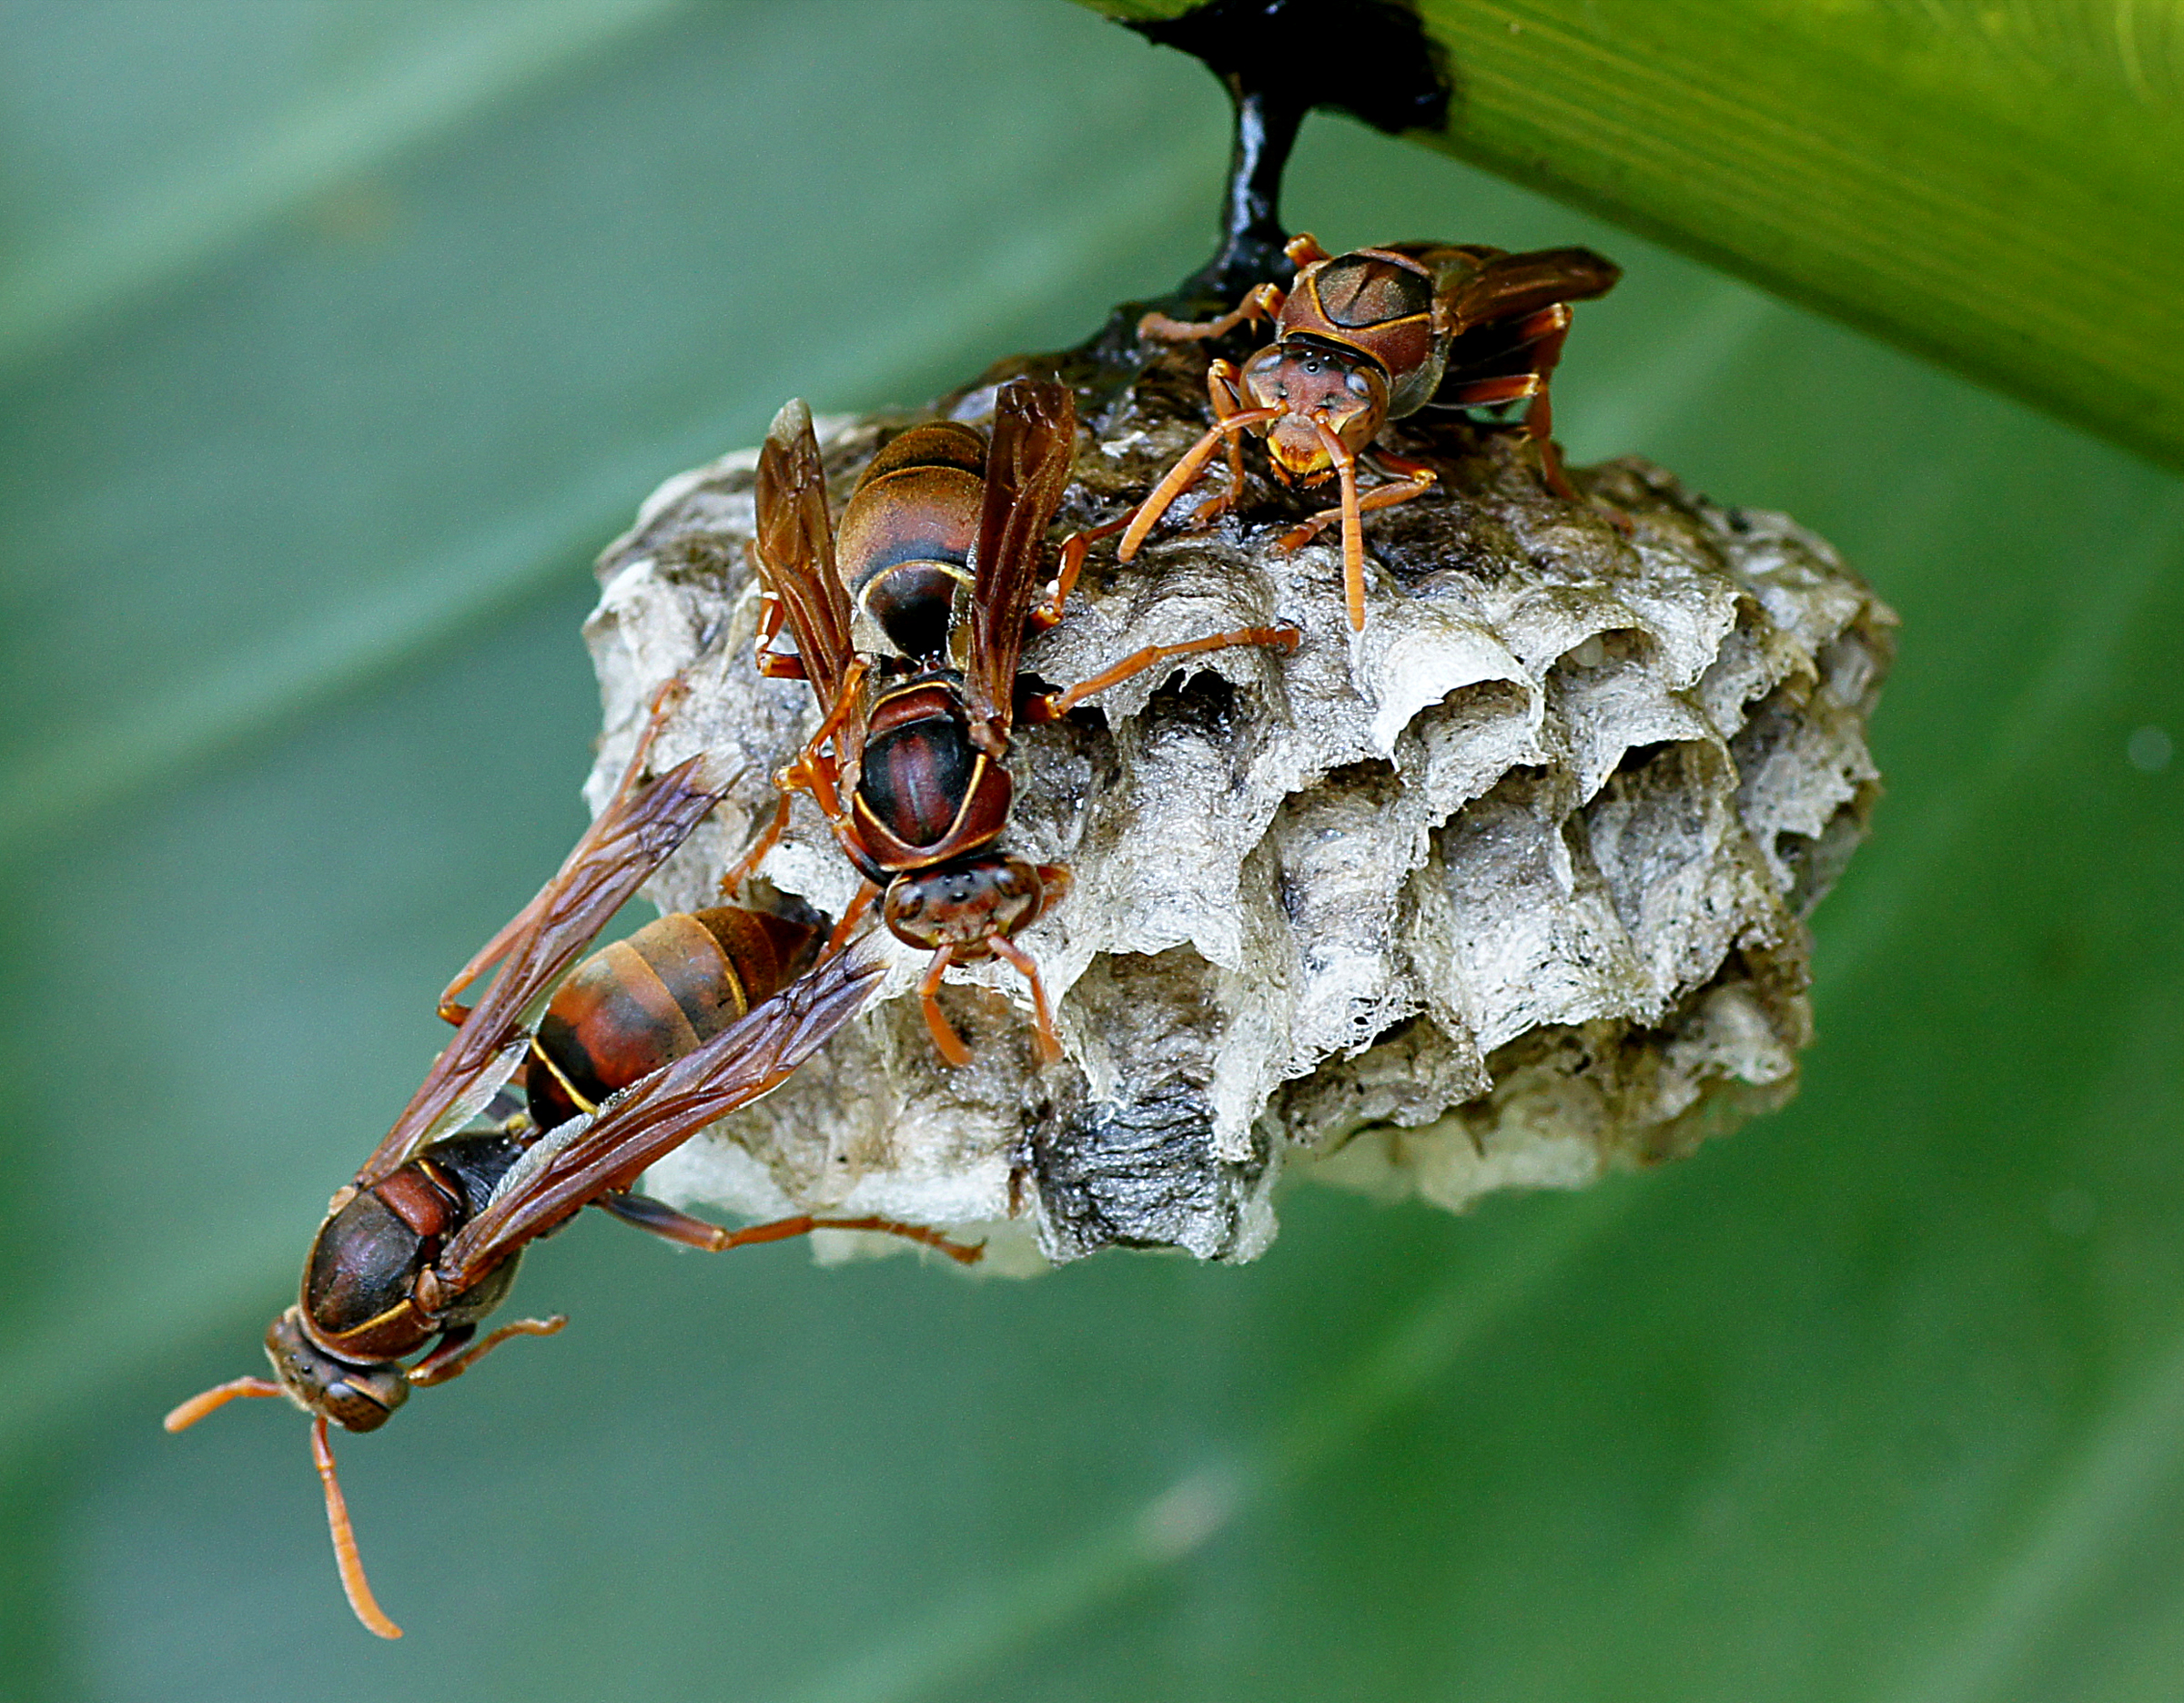
nature, photography, leaf, wildlife, insect, fauna, invertebrate, close up, flickrsbestcreatures, bugs, wasp, wasps, australianpaperwasp, tamron90mmmacro, pests, waspnest, polisteshumilis, pest, macro photography, arthropod, membrane winged insect, true bugs